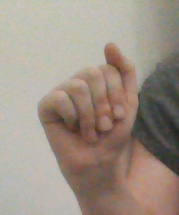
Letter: saad